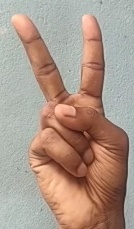
ASL sign: 2